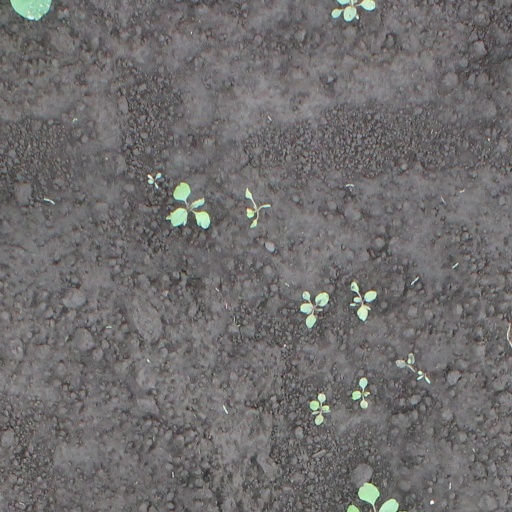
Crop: soybean